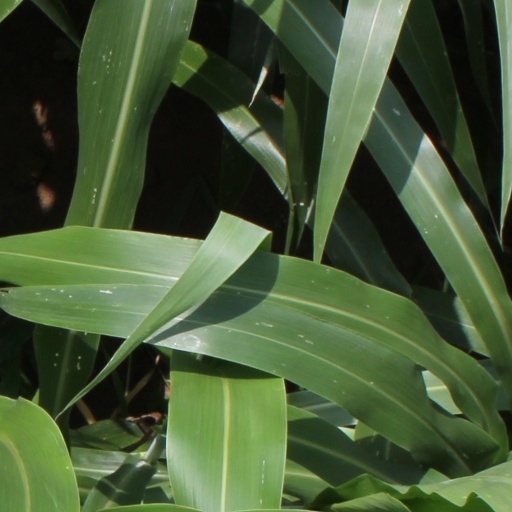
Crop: sorghum